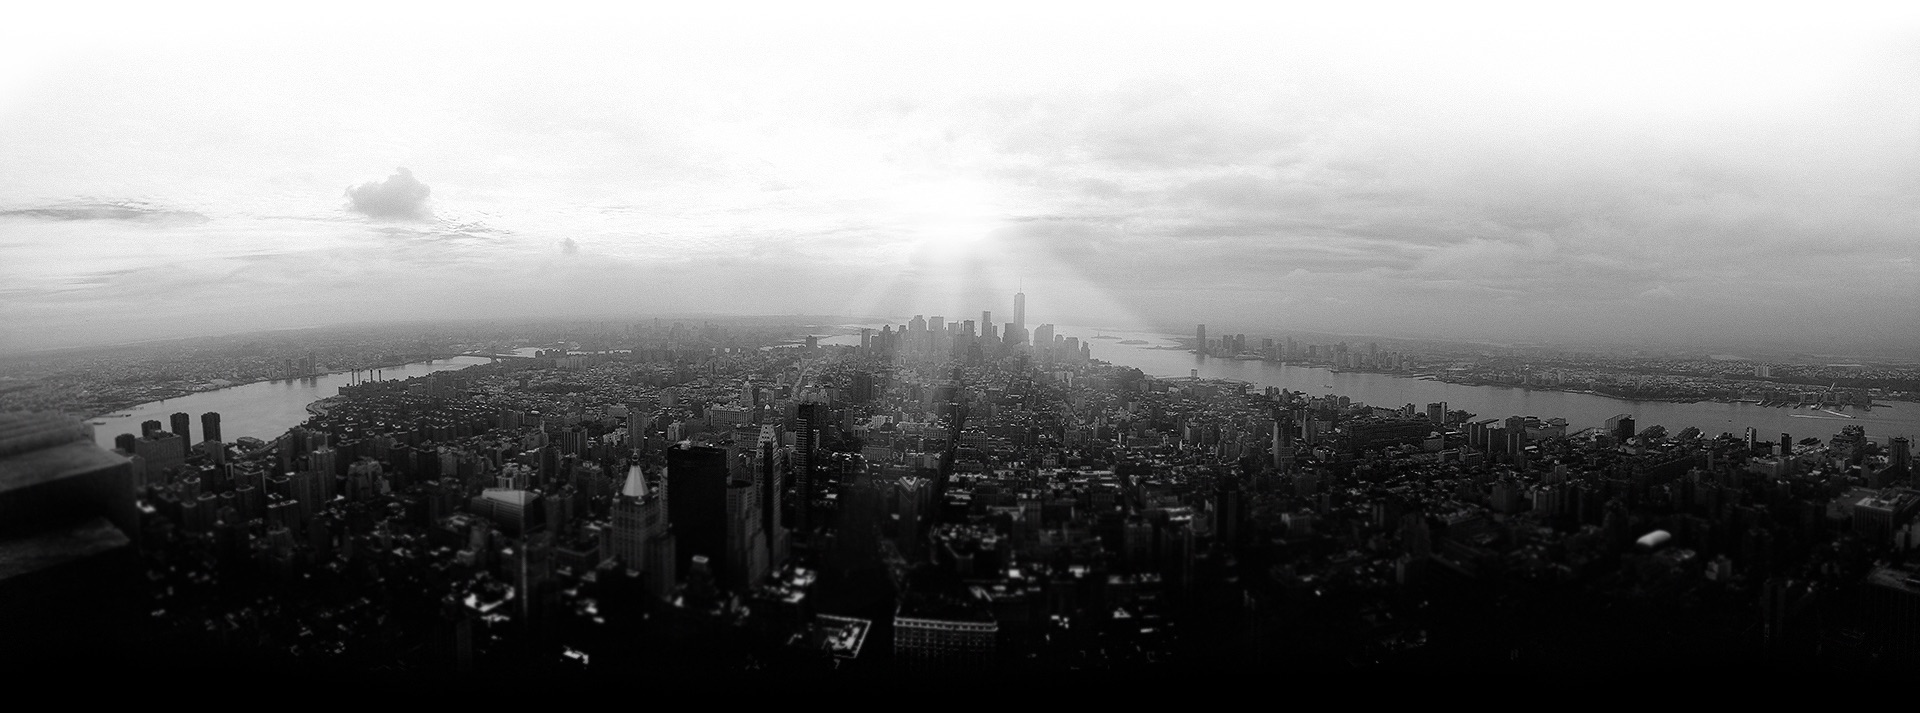
horizon, cloud, black and white, fog, mist, skyline, photography, morning, dawn, city, atmosphere, cityscape, panorama, downtown, dusk, weather, haze, darkness, monochrome, monochrome photography, atmospheric phenomenon, atmosphere of earth